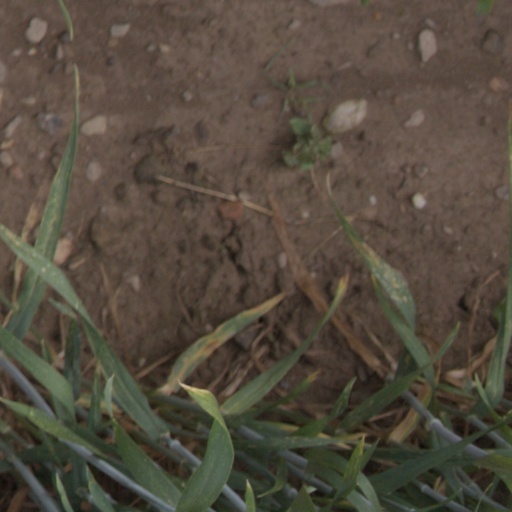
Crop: wheat